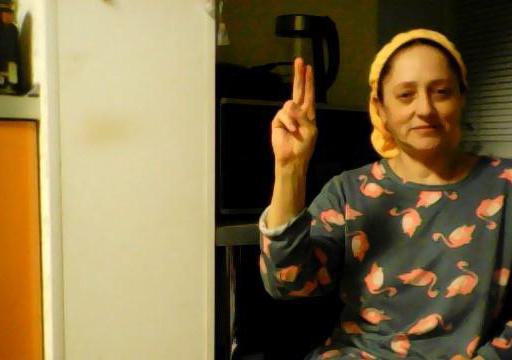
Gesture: two_up